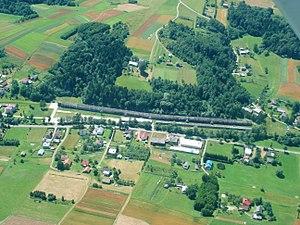
Stępina est un village du sud-est de la Pologne dans la voïvodie des Basses-Carpates. Il fait partie de la gmina de Frysztak et du powiat de Strzyżów. La population du village s'élève à 801 habitants en 2011.